War School of Kaunas

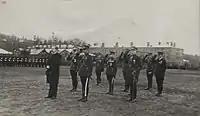
President Antanas Smetona visiting the war school in 1934

The school began operations on 8 March and on 1 April had an official opening ceremony attended by many officials, including Chairman of the Council of Lithuania Antanas Smetona and Minister of Defence Antanas Merkys. Its first class had 124 cadets who each received a monthly salary of 10 German marks and later 50 Lithuanian auksinas. This class was the youngest: cadets were mostly 17–19-year-olds. Cadets could choose their specialty: infantry, machine gun, artillery, cavalry, pioneer. In addition to their studies, the cadets also guarded various strategic objects if needed and participated in ceremonial events (e.g. inauguration of the first president). 96 of them graduated on 6 July and later were promoted to lieutenants. The class was sent to the front in the Lithuanian Wars of Independence where five of them died and 28 were awarded the Order of the Cross of Vytis.